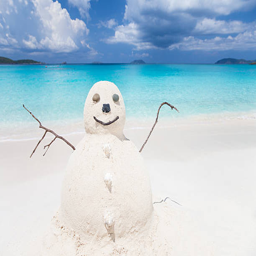
snowman made of sand at a tropical beach